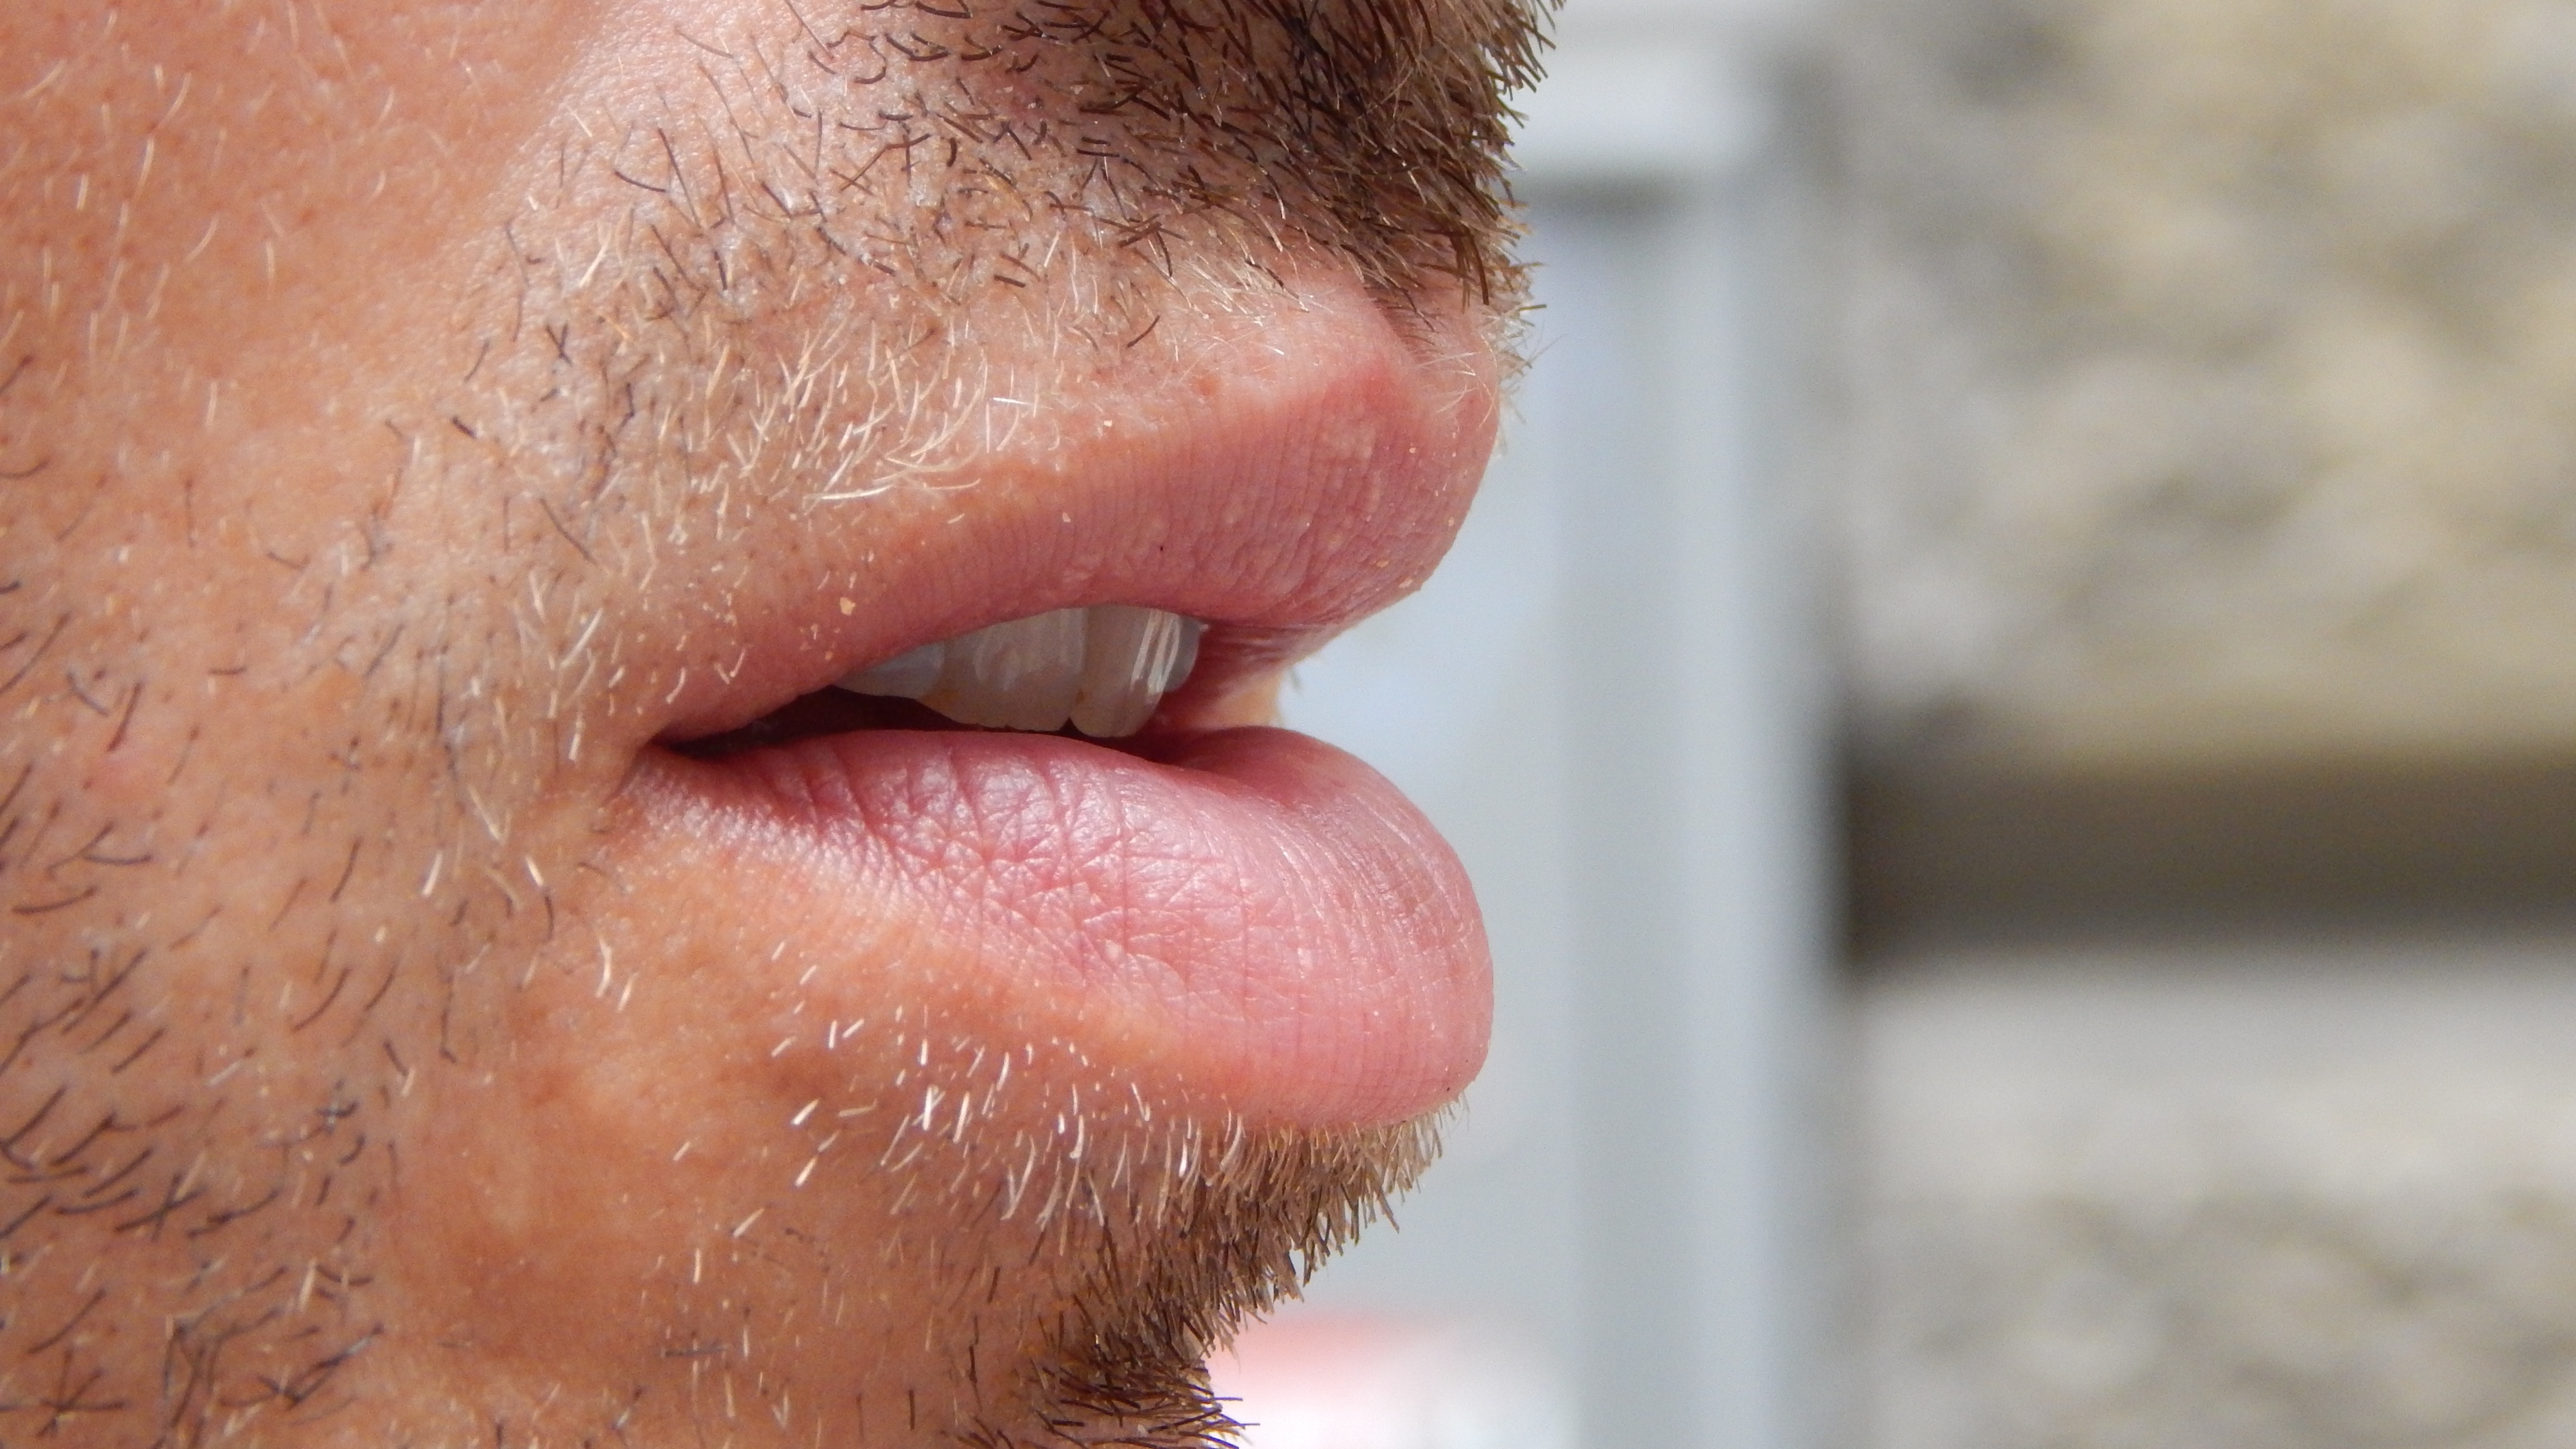
man, ear, lip, mouth, talk, close up, human body, face, nose, cheek, eye, head, words, skin, lips, tongue, organ, emotion, say, to listen, sense, male lip, chin, facial hair